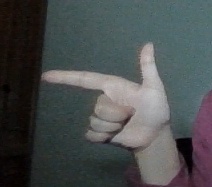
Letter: yaa